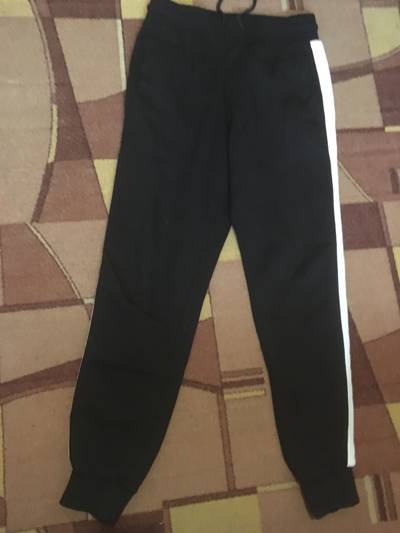
Waste category: clothes